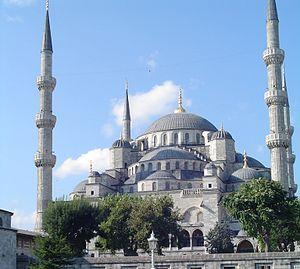
Sedefhar Mehmet Ağa est connu comme l'architecte ottoman de la mosquée bleue d'Istanbul. Selon le biographe Cafer Effendi, il était albanais, originaire de la ville d'Elbasan. La mosquée Sultan Ahmed est considérée comme le point culminant de sa carrière.